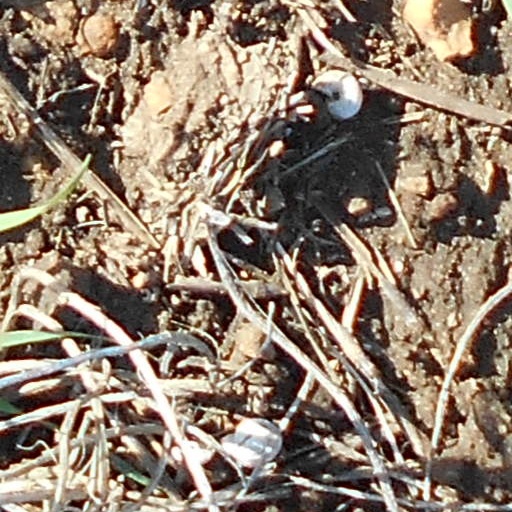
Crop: wheat